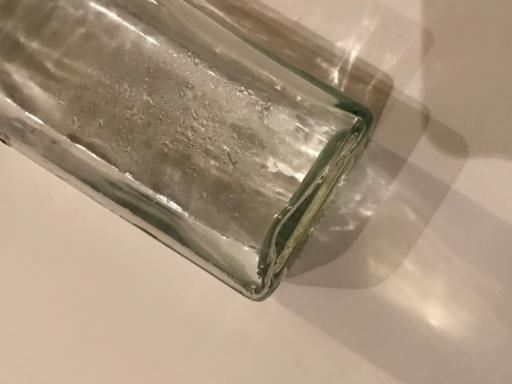
Waste category: glass